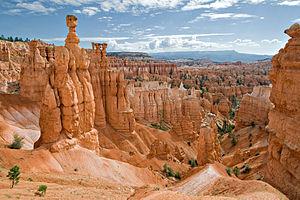
Le marteau de Thor, une formation dans le parc National du Bryce Canyon. Sud-Ouest de l'Utah, États Unis d'Amérique. Italiano: Martello di Thor è il nome di questa formazione nel Bryce Canyon National Park nello Utah meridionale, USA. Bosanski: Geološka formacija zvana Thorov čekić u nacionalnom parku Bryce kanjon, jugozapadna Utah, SAD